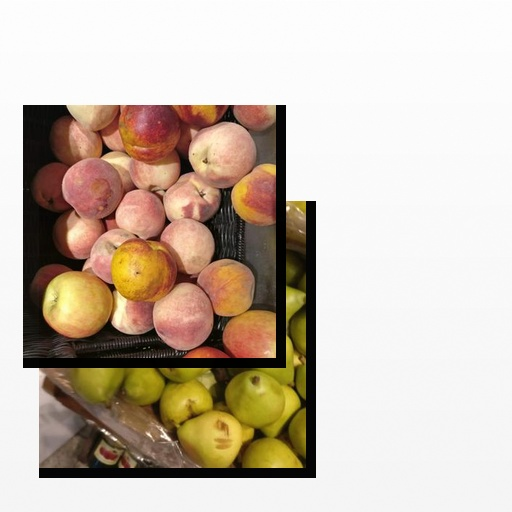
Food items: peach, pear